Poland–Russia relations

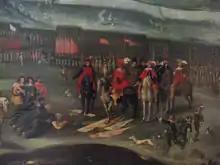
Capitulation of Russian garrison of Smolensk before Władysław IV of Poland in 1634

Relations between Poland and Muscovite Russia have been tense, as the increasingly desperate Grand Duchy of Lithuania involved the Kingdom of Poland into its war with Muscovy around 16th century. As Polish historian Andrzej Nowak wrote, while there were occasional contacts between Poles and Russians before that, it was the Polish union with Lithuania which brought pro-Western Catholic Poland and Orthodox Russia into a real, constant relation with both states engaged in "the contest for the political, strategic and civilizational preponderance in Central and Eastern Europe". While there were occasional attempts to create an alliance between the new Polish–Lithuanian Commonwealth and the Grand Duchy of Moscow (including several attempts to elect the Muscovite tsars to the Polish throne and create the Polish–Lithuanian–Muscovite Commonwealth), they all failed. Instead, several wars occurred. Notably, during the Polish–Muscovite War (1605–18), Poland exploited Moscow's politically weakened state caused by civil war and Polish forces took Moscow – an event that would become one of the many defining moments of the future Polish–Russian relations. Muscovy, now transforming into the Russian Empire, retaliated by taking advantage of the weakening Commonwealth, taking over disputed territories and moving its borders westwards in the aftermath of the Russo-Polish War (1654–67) and later participated in the destruction of the Commonwealth during the Swedish Deluge. By the beginning of the 18th century, with the deterioration of the Commonwealth political system (Golden Liberty) into anarchy, Russians were able to intervene in internal Polish affairs at will, politically and militarily, see (Silent Sejm, War of the Polish Succession). Around the mid-18th century, the influence of ambassadors and envoys from Russia to Poland, could be compared to those of colonial viceroys and the Commonwealth was seen by Russians as a form of protectorate.